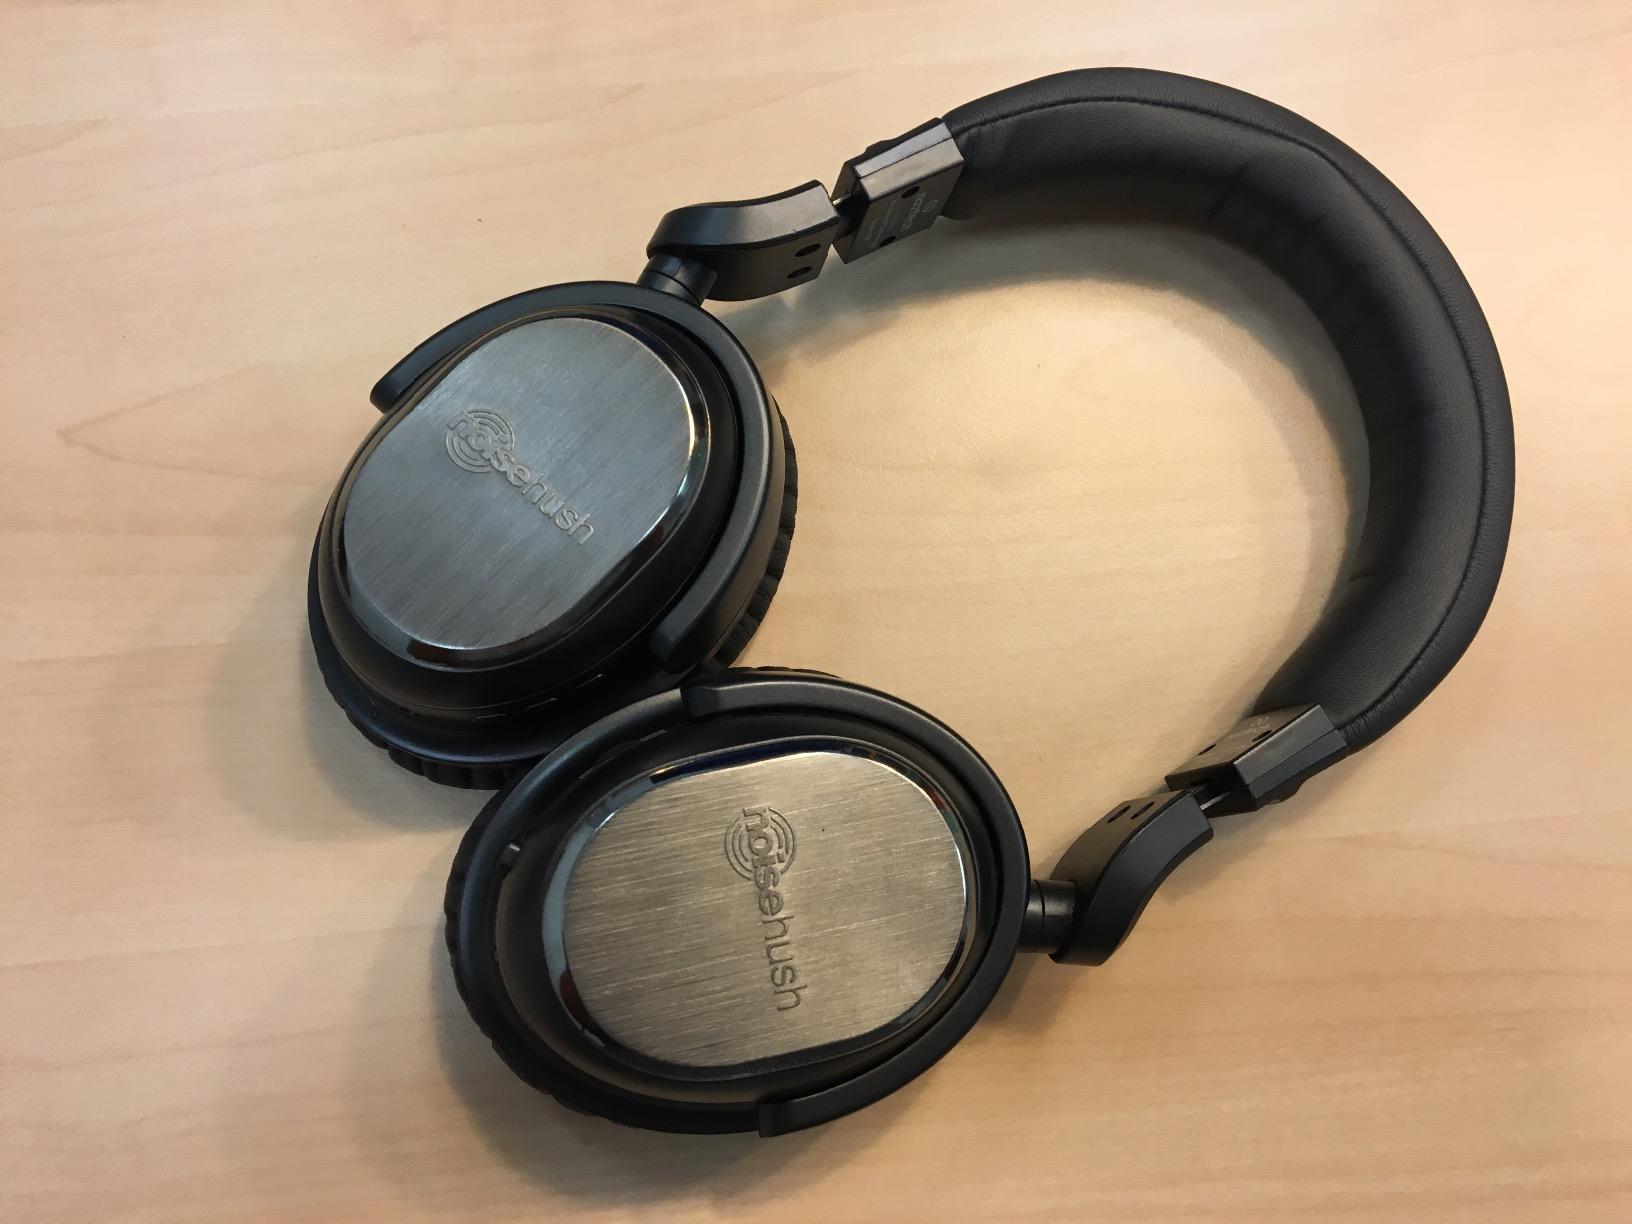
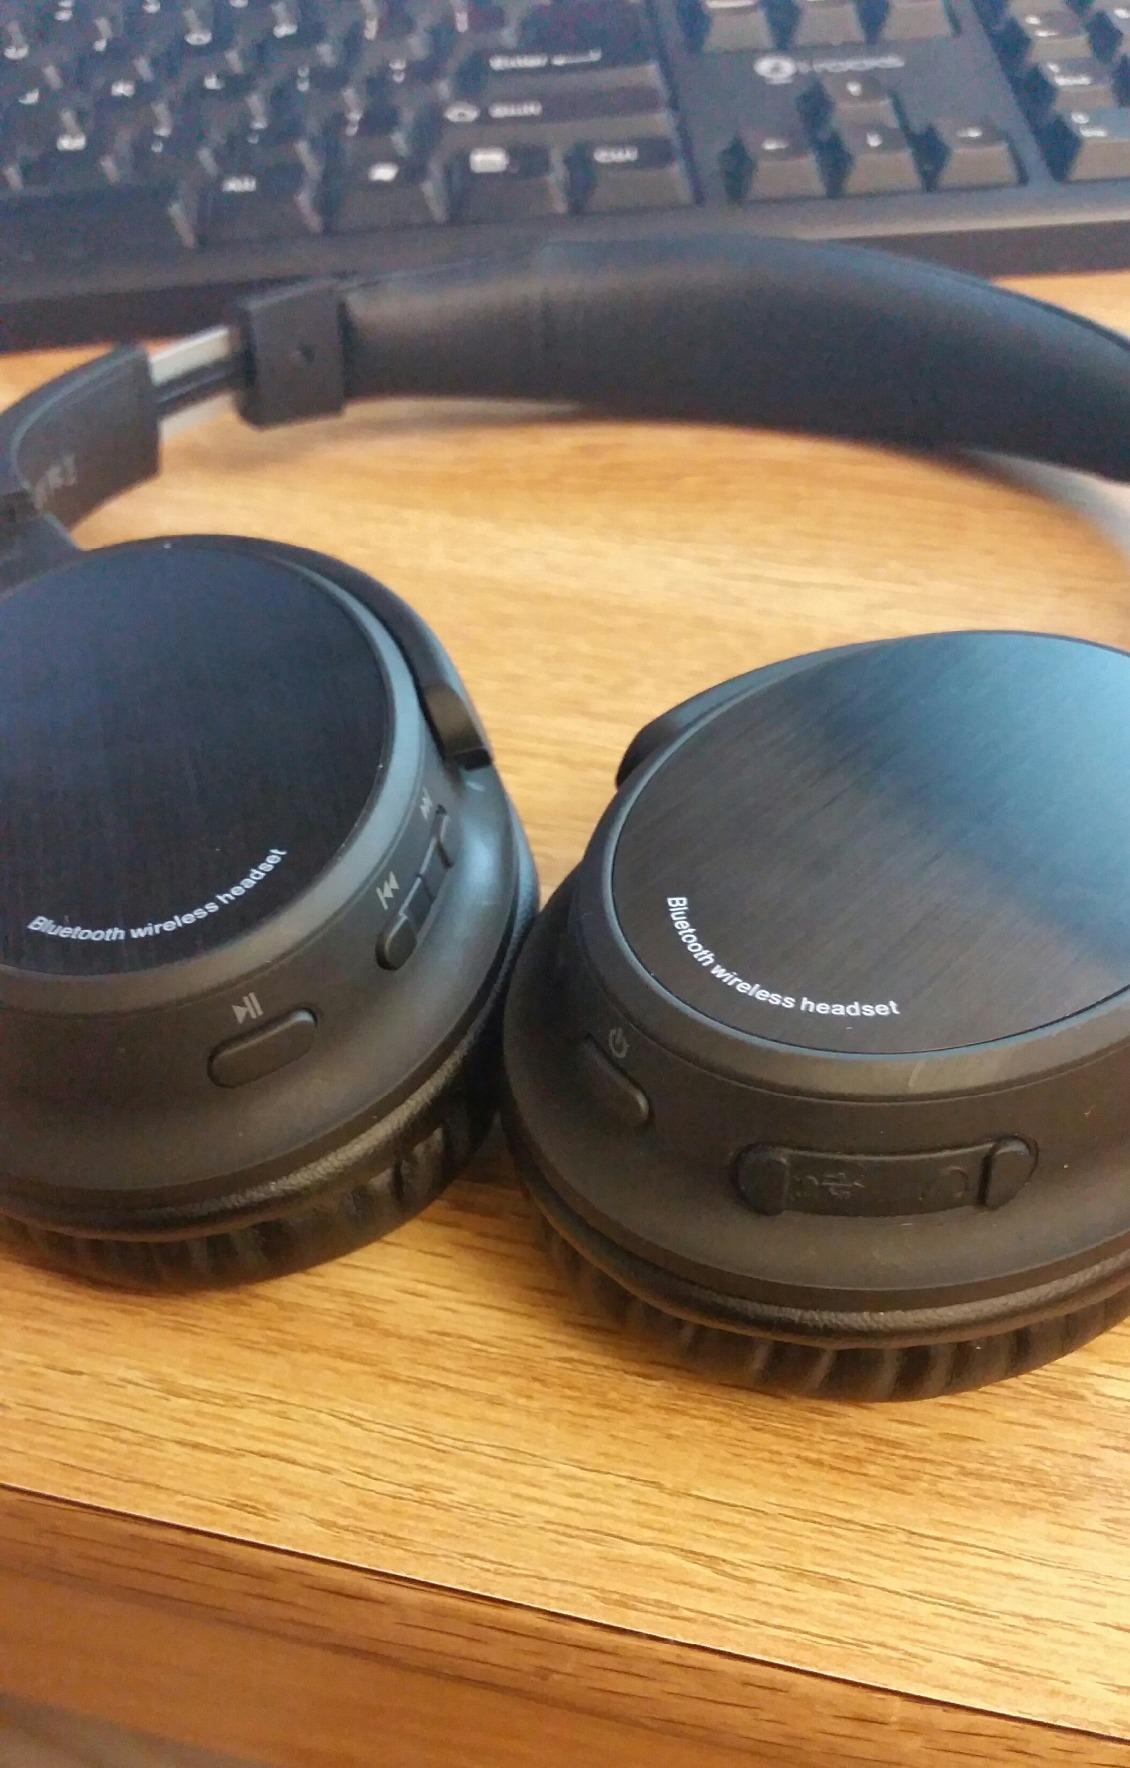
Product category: headphones
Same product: no